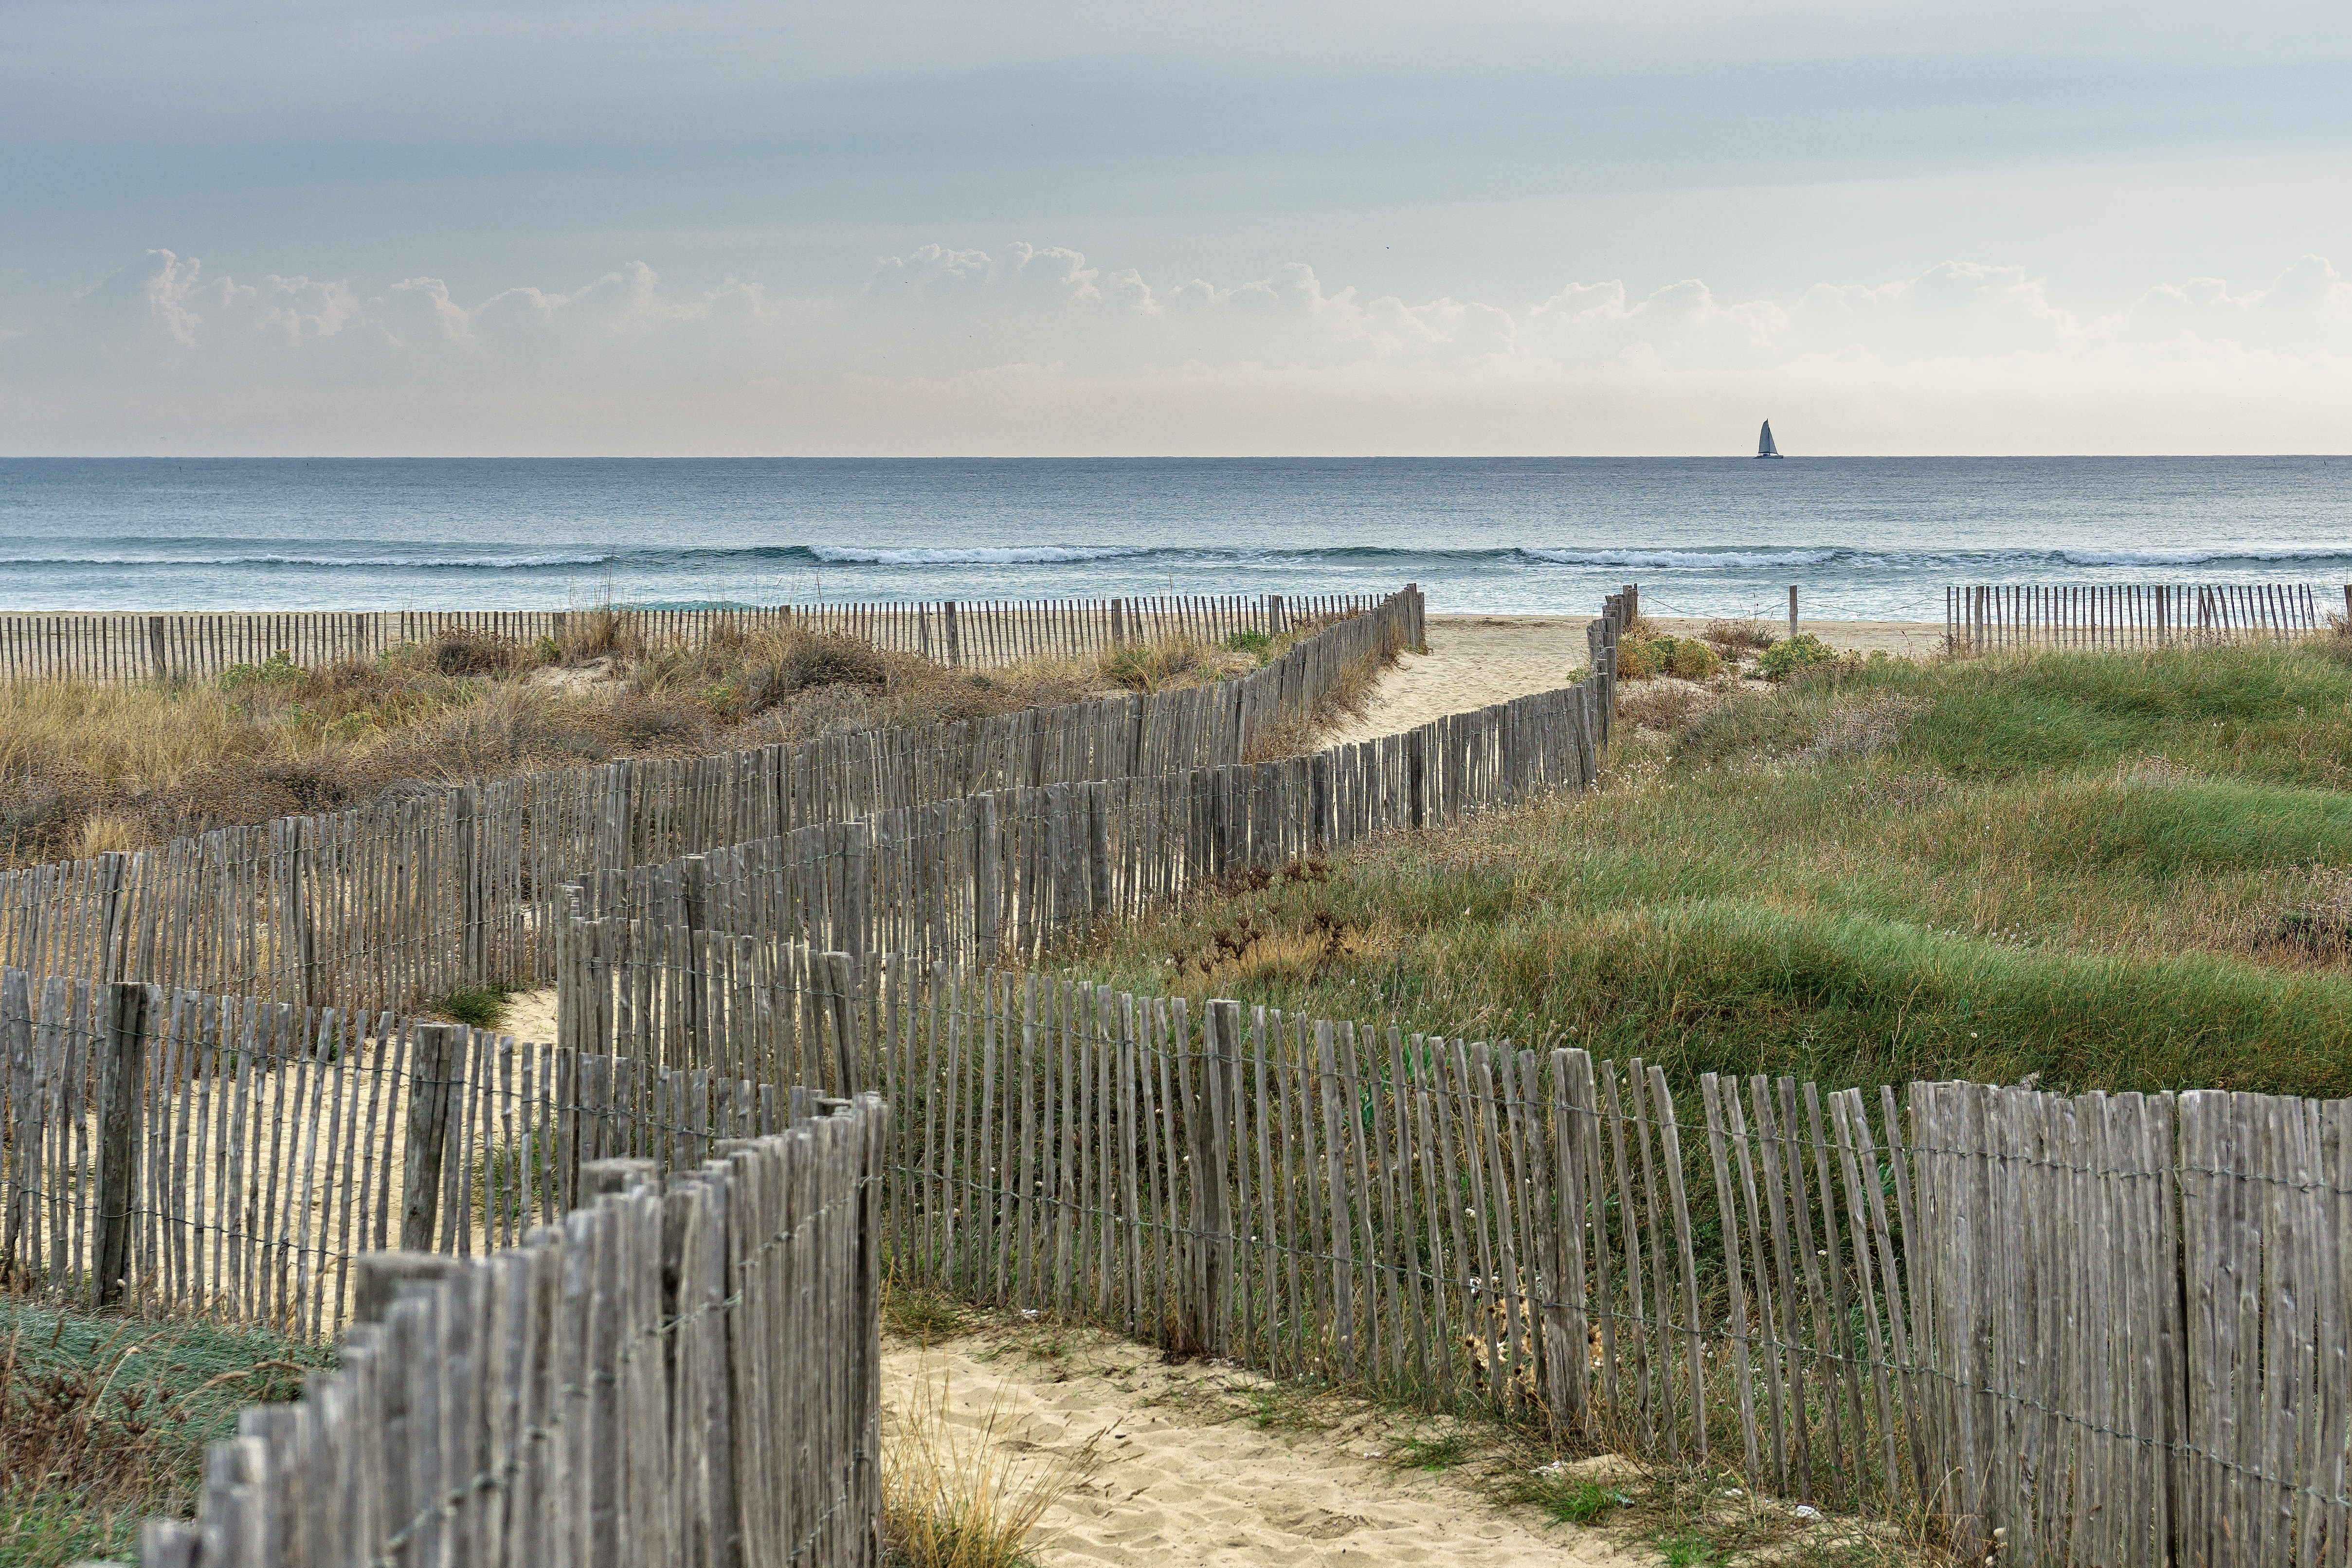
beach, landscape, sea, coast, water, nature, sand, rock, ocean, fence, sky, shore, ship, walkway, summer, travel, cliff, france, holiday, terrain, material, body of water, dunes, bank, habitat, away, sea view, sailing boat, grasses, dune grass, beach landscape